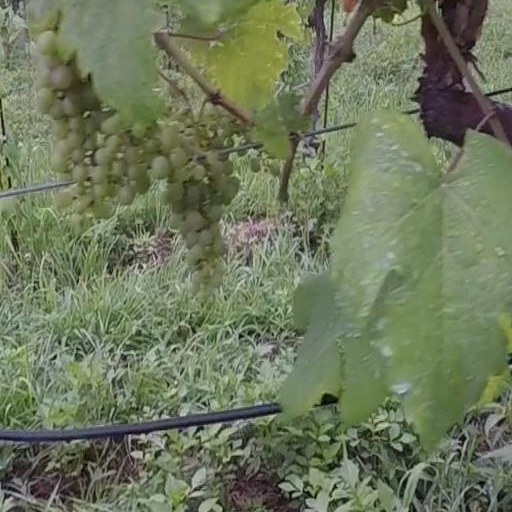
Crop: grape